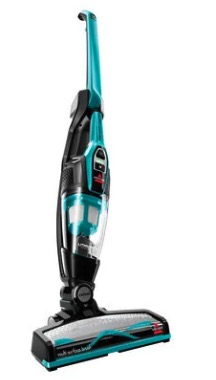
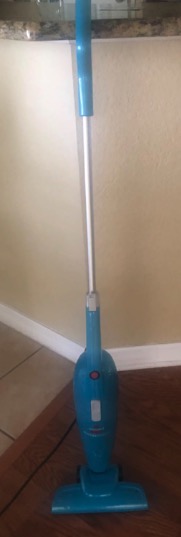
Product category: items_vacuum
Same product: no